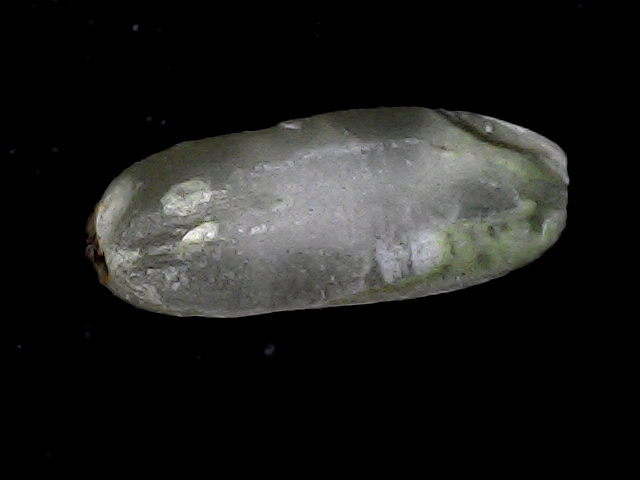
Rice variety: BD79